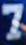
Number: 7